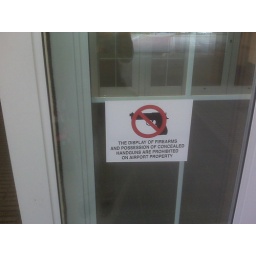
This sign is posted on the door of the Wilmington, NC airport in the event that Aaron Bockover comes to town....